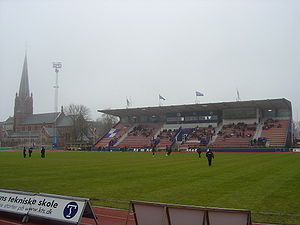
Østerbro Stadion
Østerbro Stadions store tribune med klublogoerne for B.93 og BK Skjold over speakerboksen. I baggrunden til venstre kan Sankt Jakobs Kirke skimtes
Østerbro Stadion - et dansk kombineret fodbold og atletik stadion, viser hovedtribunen på den ene side i forbindelse med en dansk 1. divisionskamp mellem Boldklubben af 1893 og Boldklubben Fremad Amager den 24. marts 2005.
Østerbro Stadion er et kombineret atletik- og fodbold-stadion på 12.000 m² beliggende i det Indre Østerbro på Gunnar Nu Hansens Plads i København. Stadion ligger få meter fra Sankt Jakobs Kirke, Øbro-Hallen og Danmarks nationale fodboldstadion Parken og har plads til samlet 4.400 tilskuere, hvoraf er 1.200 siddepladser på en stor tribune på den ene side og en mindre stål/træ-tribune på anden side. Anlægget er bygget sammen med Idrætshuset, som indeholder omklædningsrum og fem indendørshaller på i alt 5.400 m² til afvikling af sports-aktiviteter såsom håndbold, bordtennis, boksning, kampsport og styrketræning, og hvor Café Stafetten har til huse. I kælderen er der et motionsrum og et vægtløfterlokale, der benyttes af idrætsklubberne tilknyttet anlægget. Anlægget har på Østerbrogade 79 IF Sparta Bokseklub og Ø-79s boksehal og Parks skydebaner i kælderen.